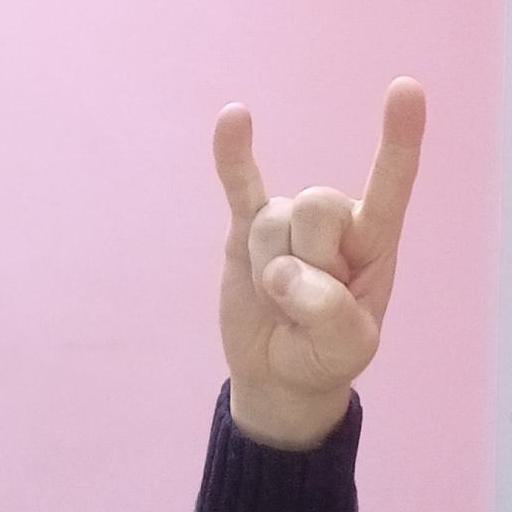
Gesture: rock